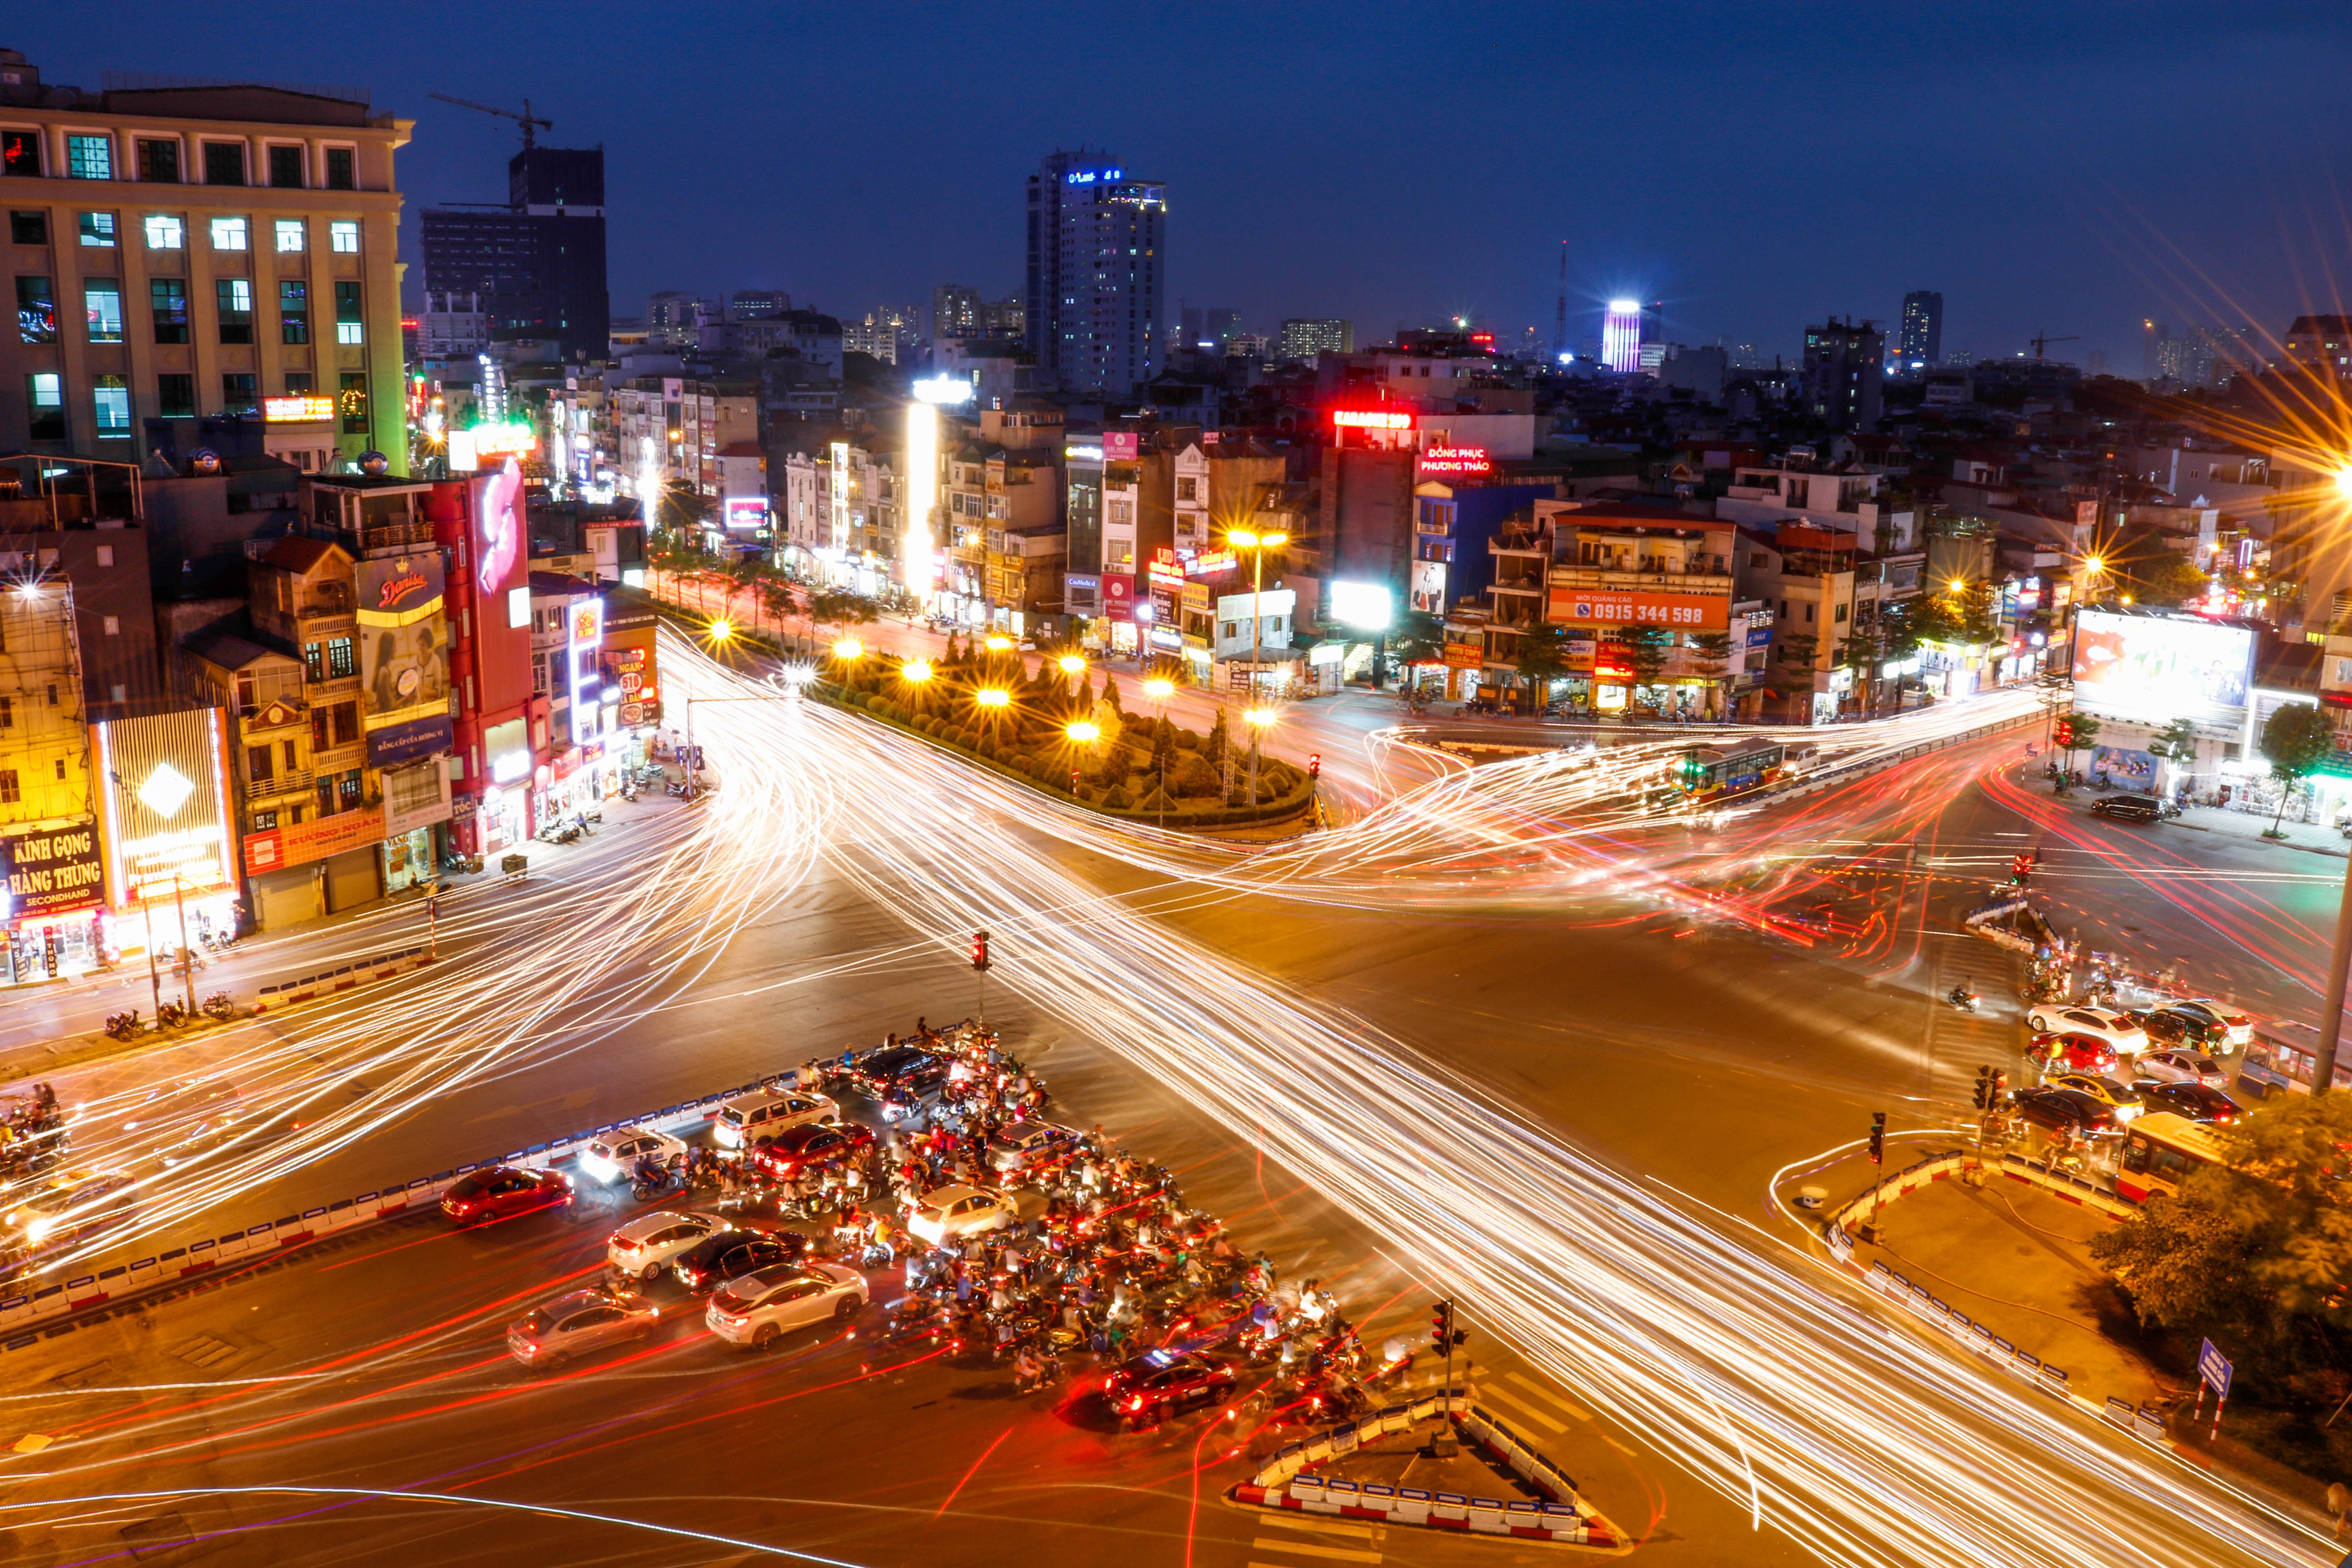
metropolitan area, cityscape, urban area, city, metropolis, night, landmark, downtown, town, traffic, evening, sky, skyline, street light